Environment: real
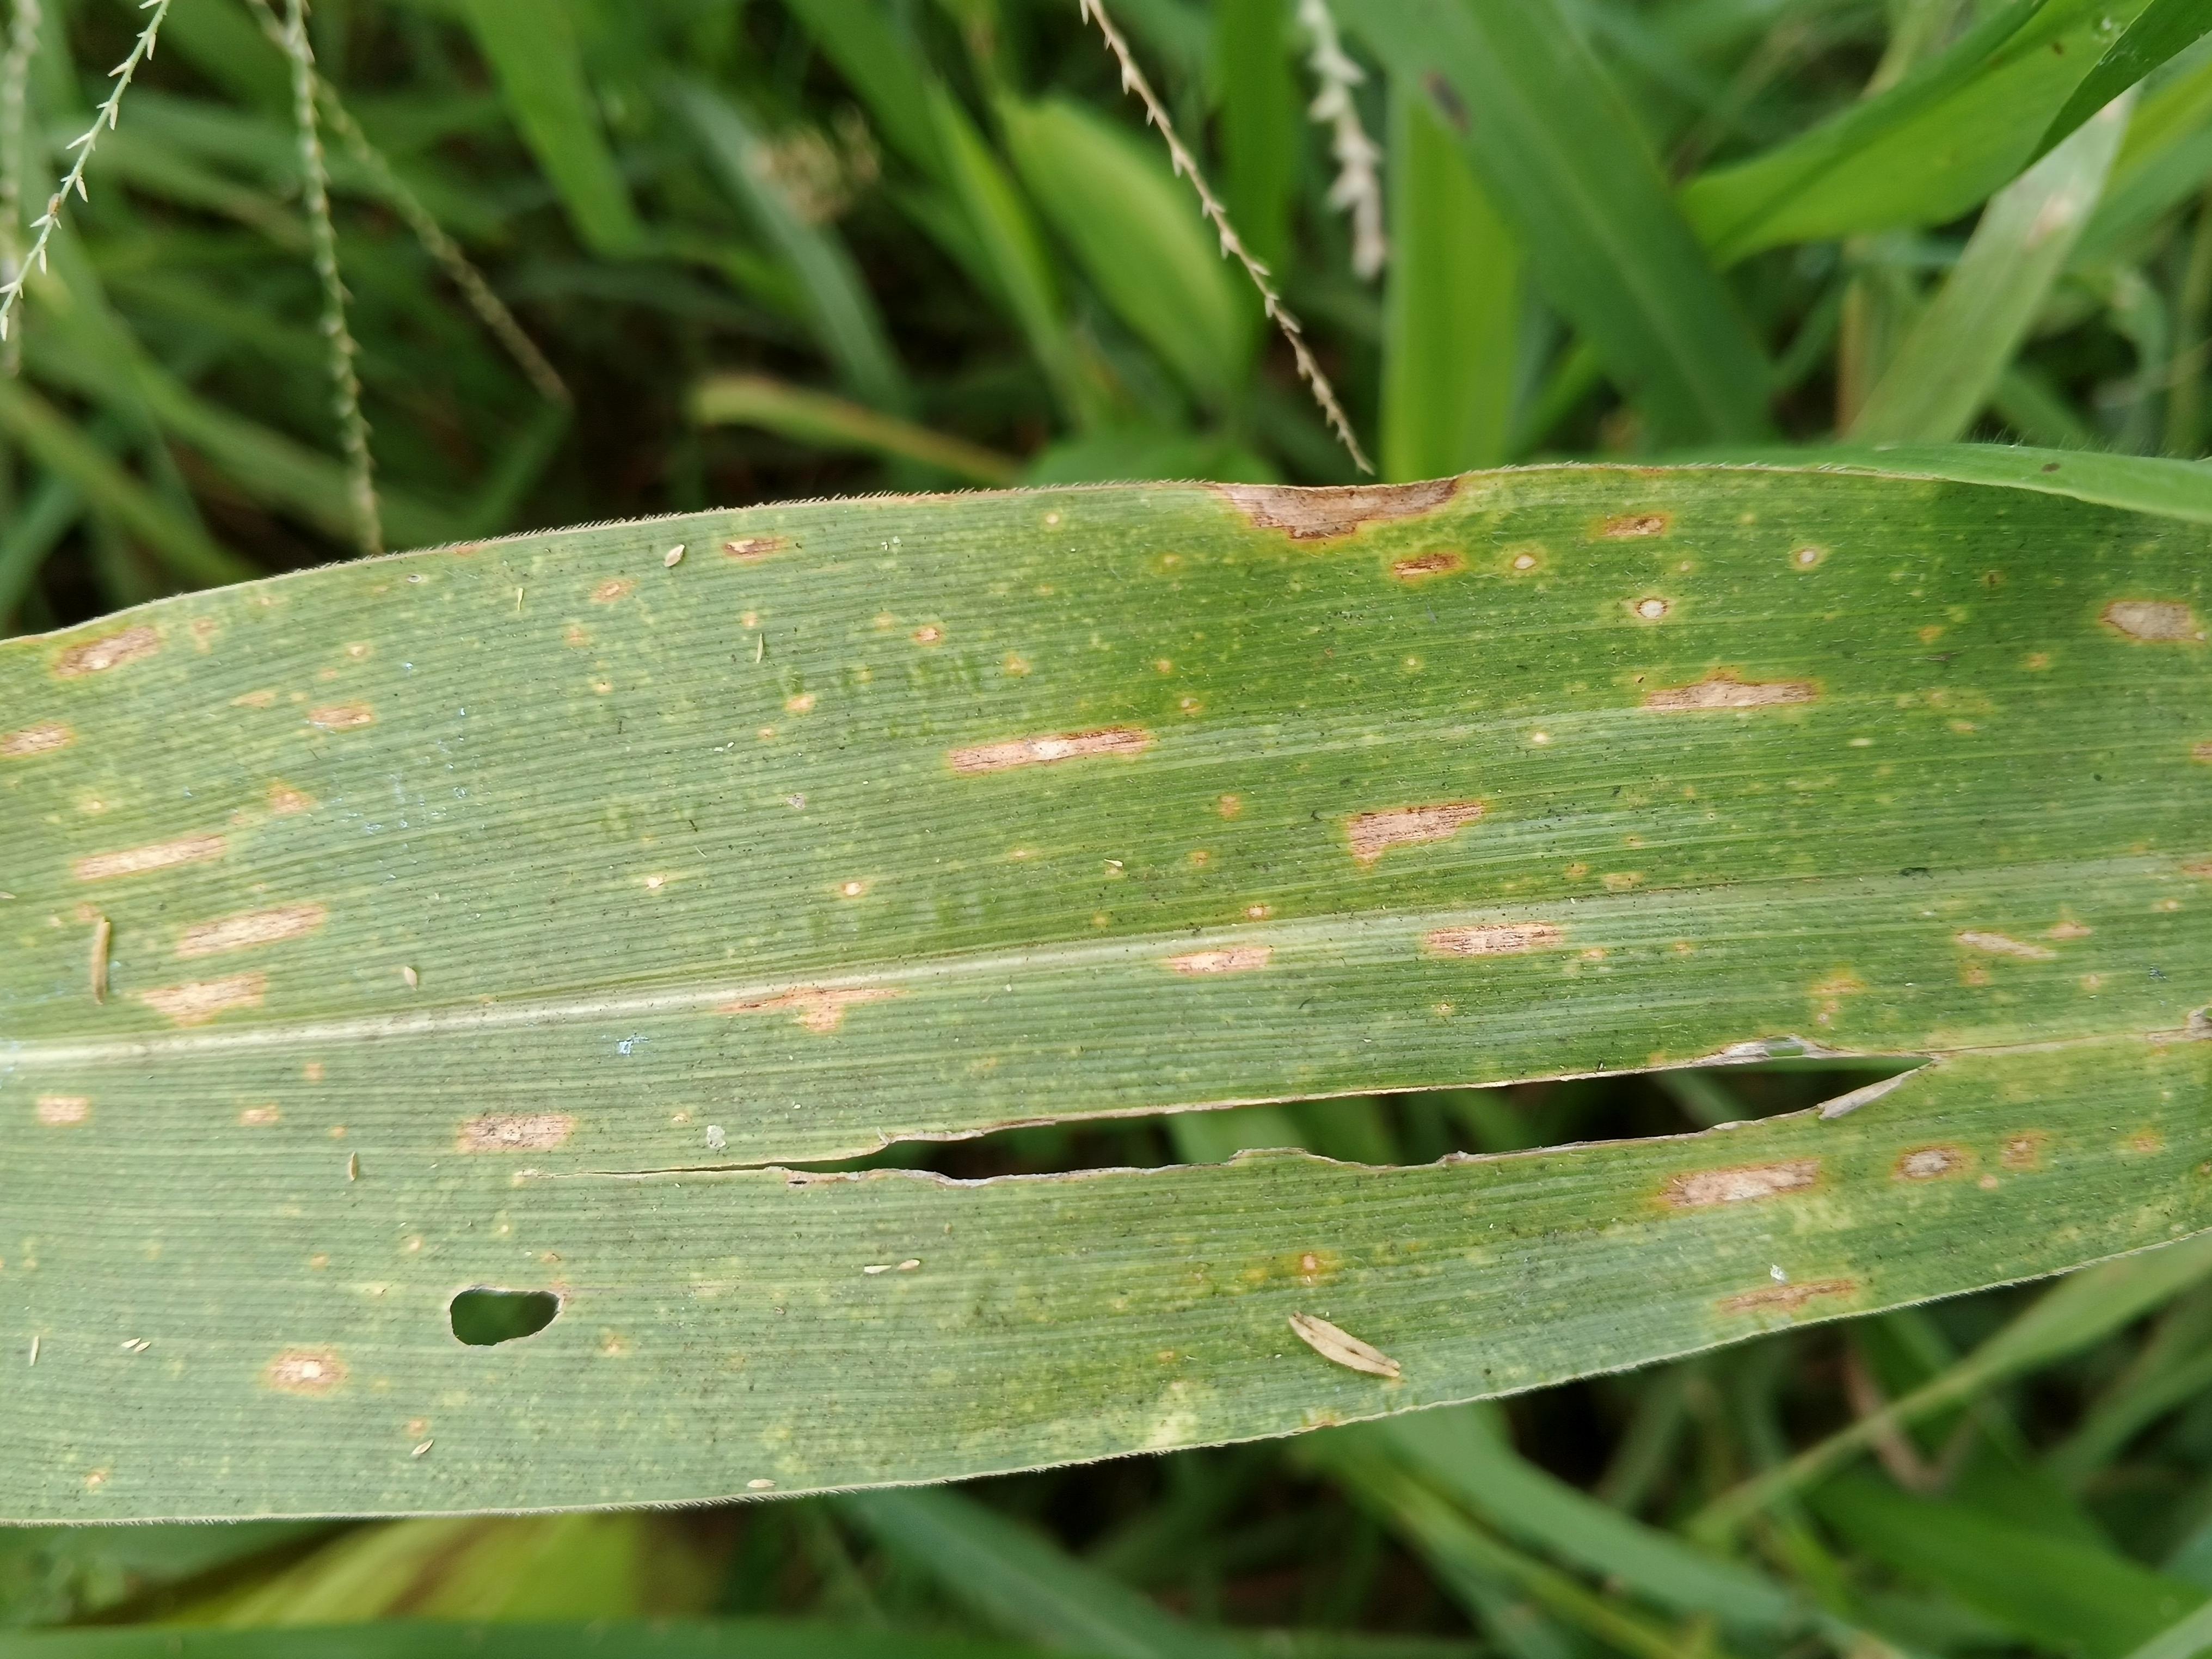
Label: gray_leaf_spot